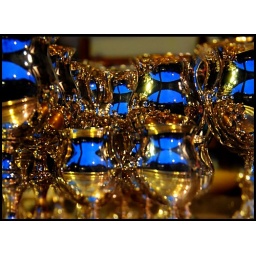
Closer view of tray of silver cups reflecting the twilight sky. Shop window in Stillwater, Minnesota.